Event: Nepal Earthquake
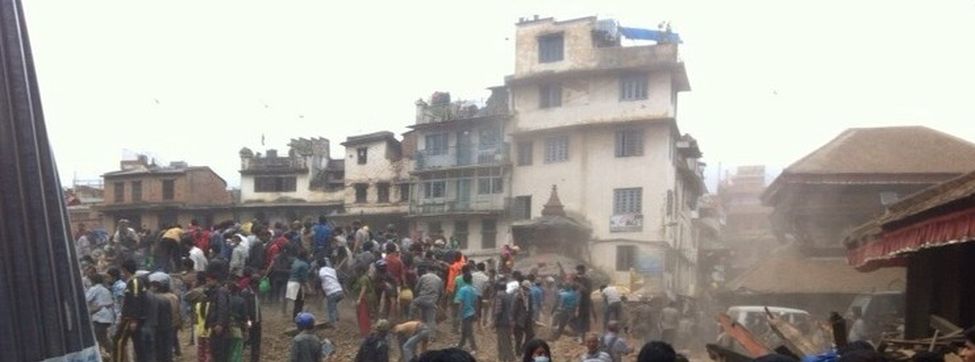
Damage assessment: damage